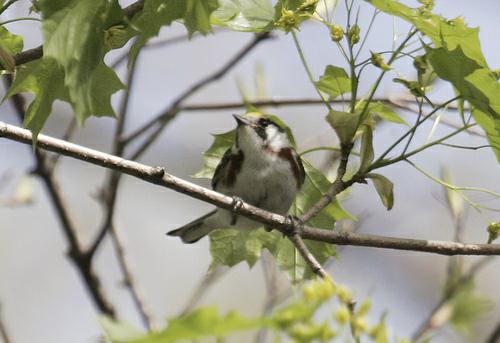
A photo of a chestnut sided warbler